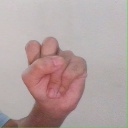
अक्षर: स